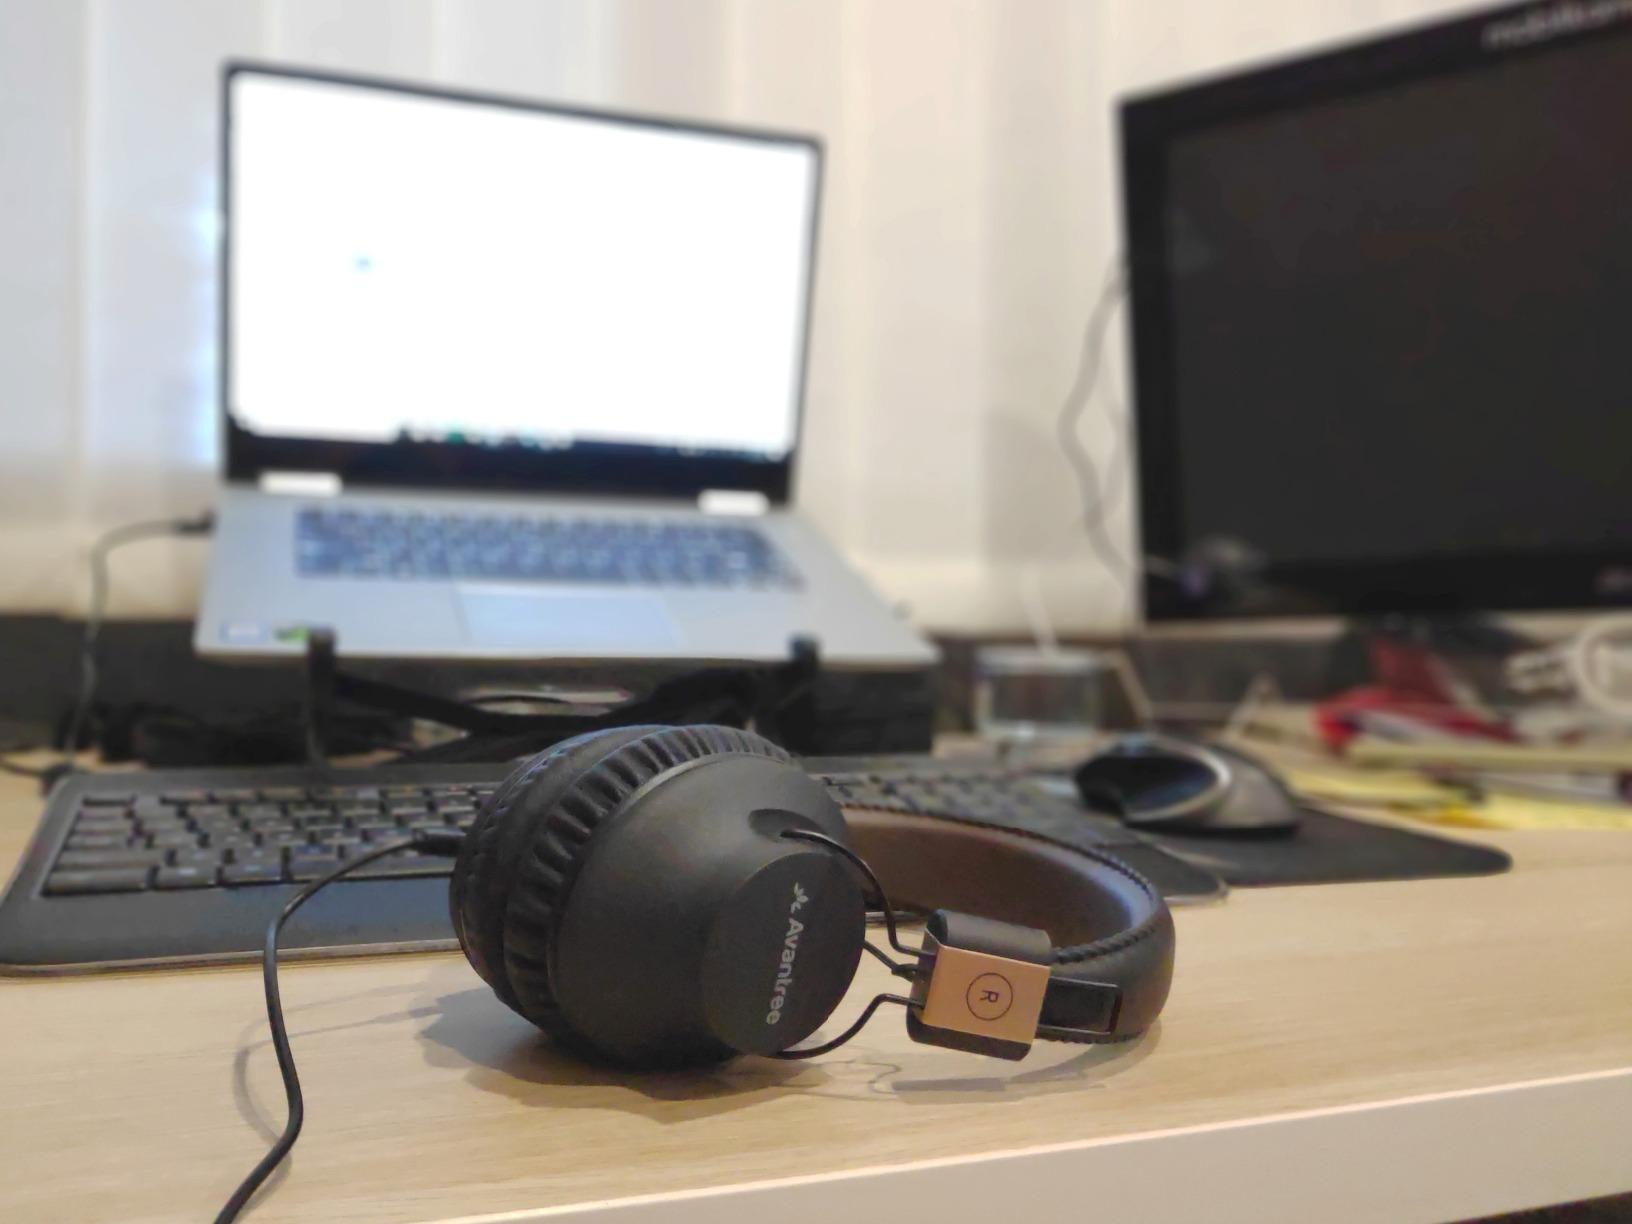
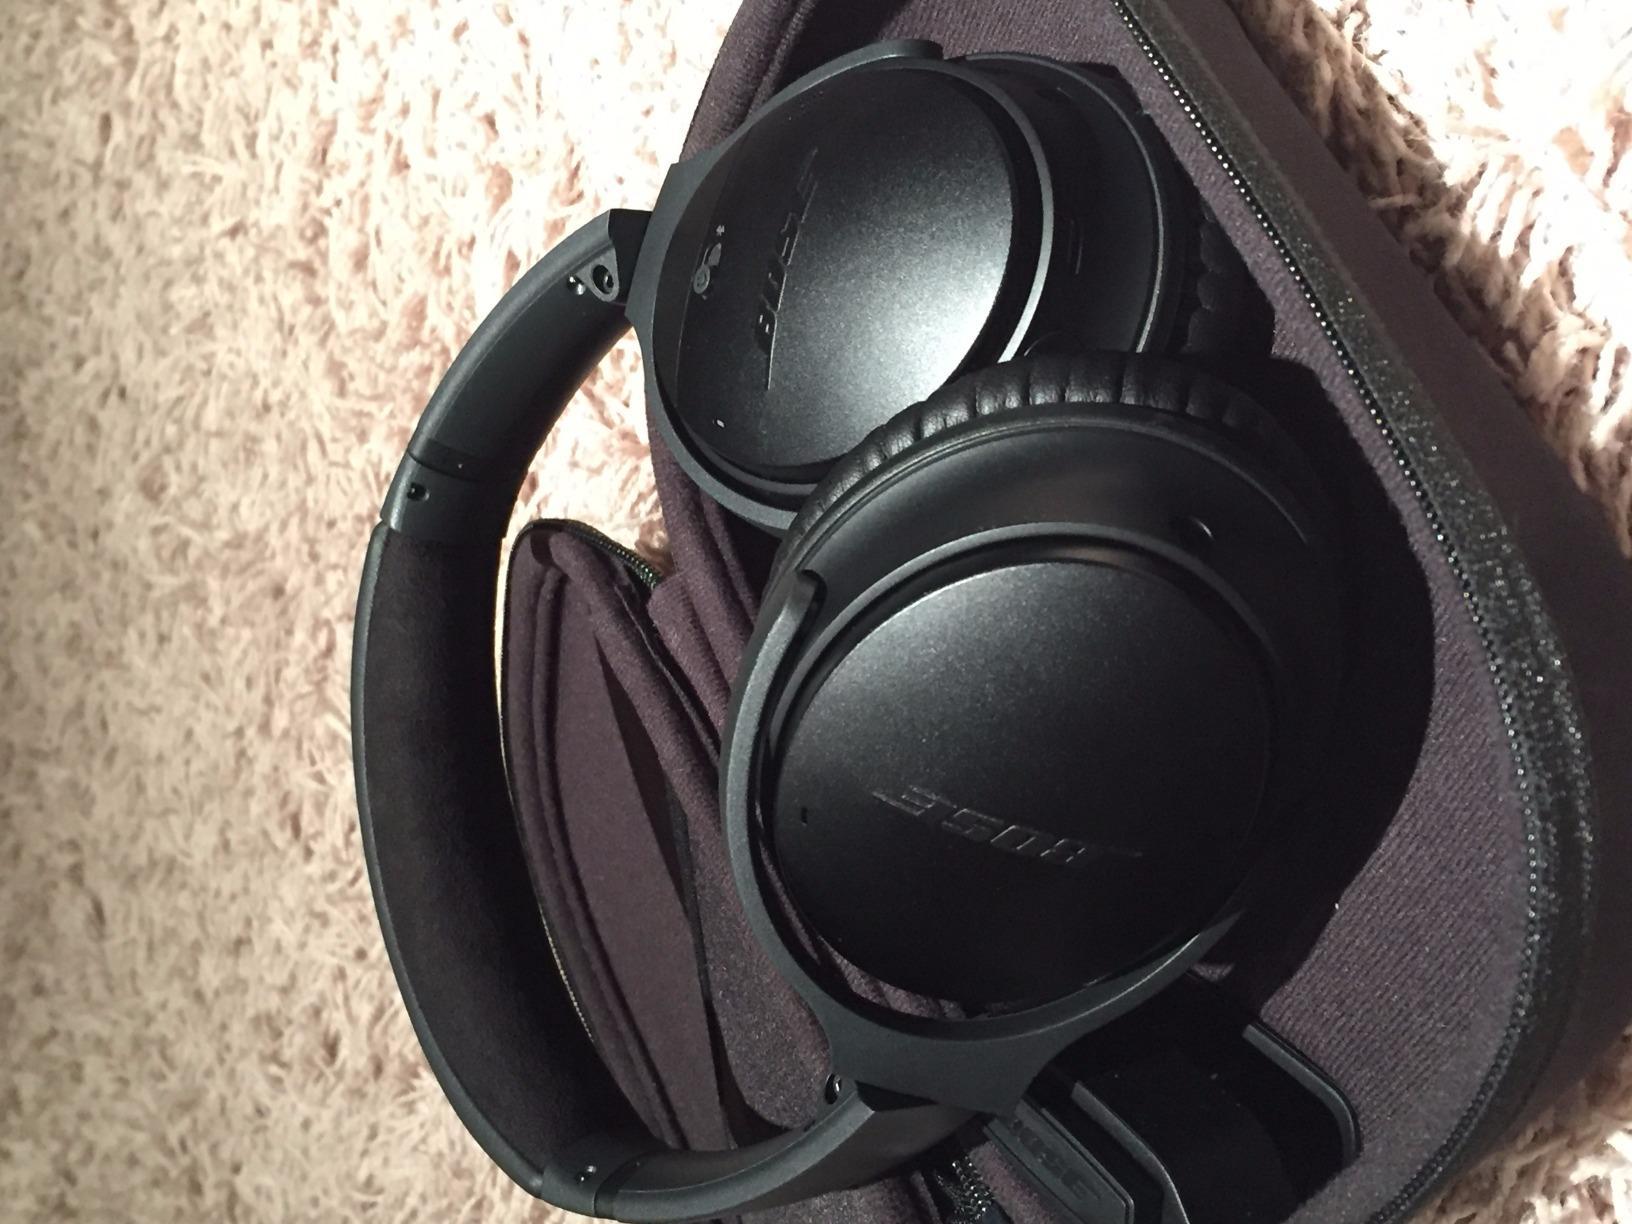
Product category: headphones
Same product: no